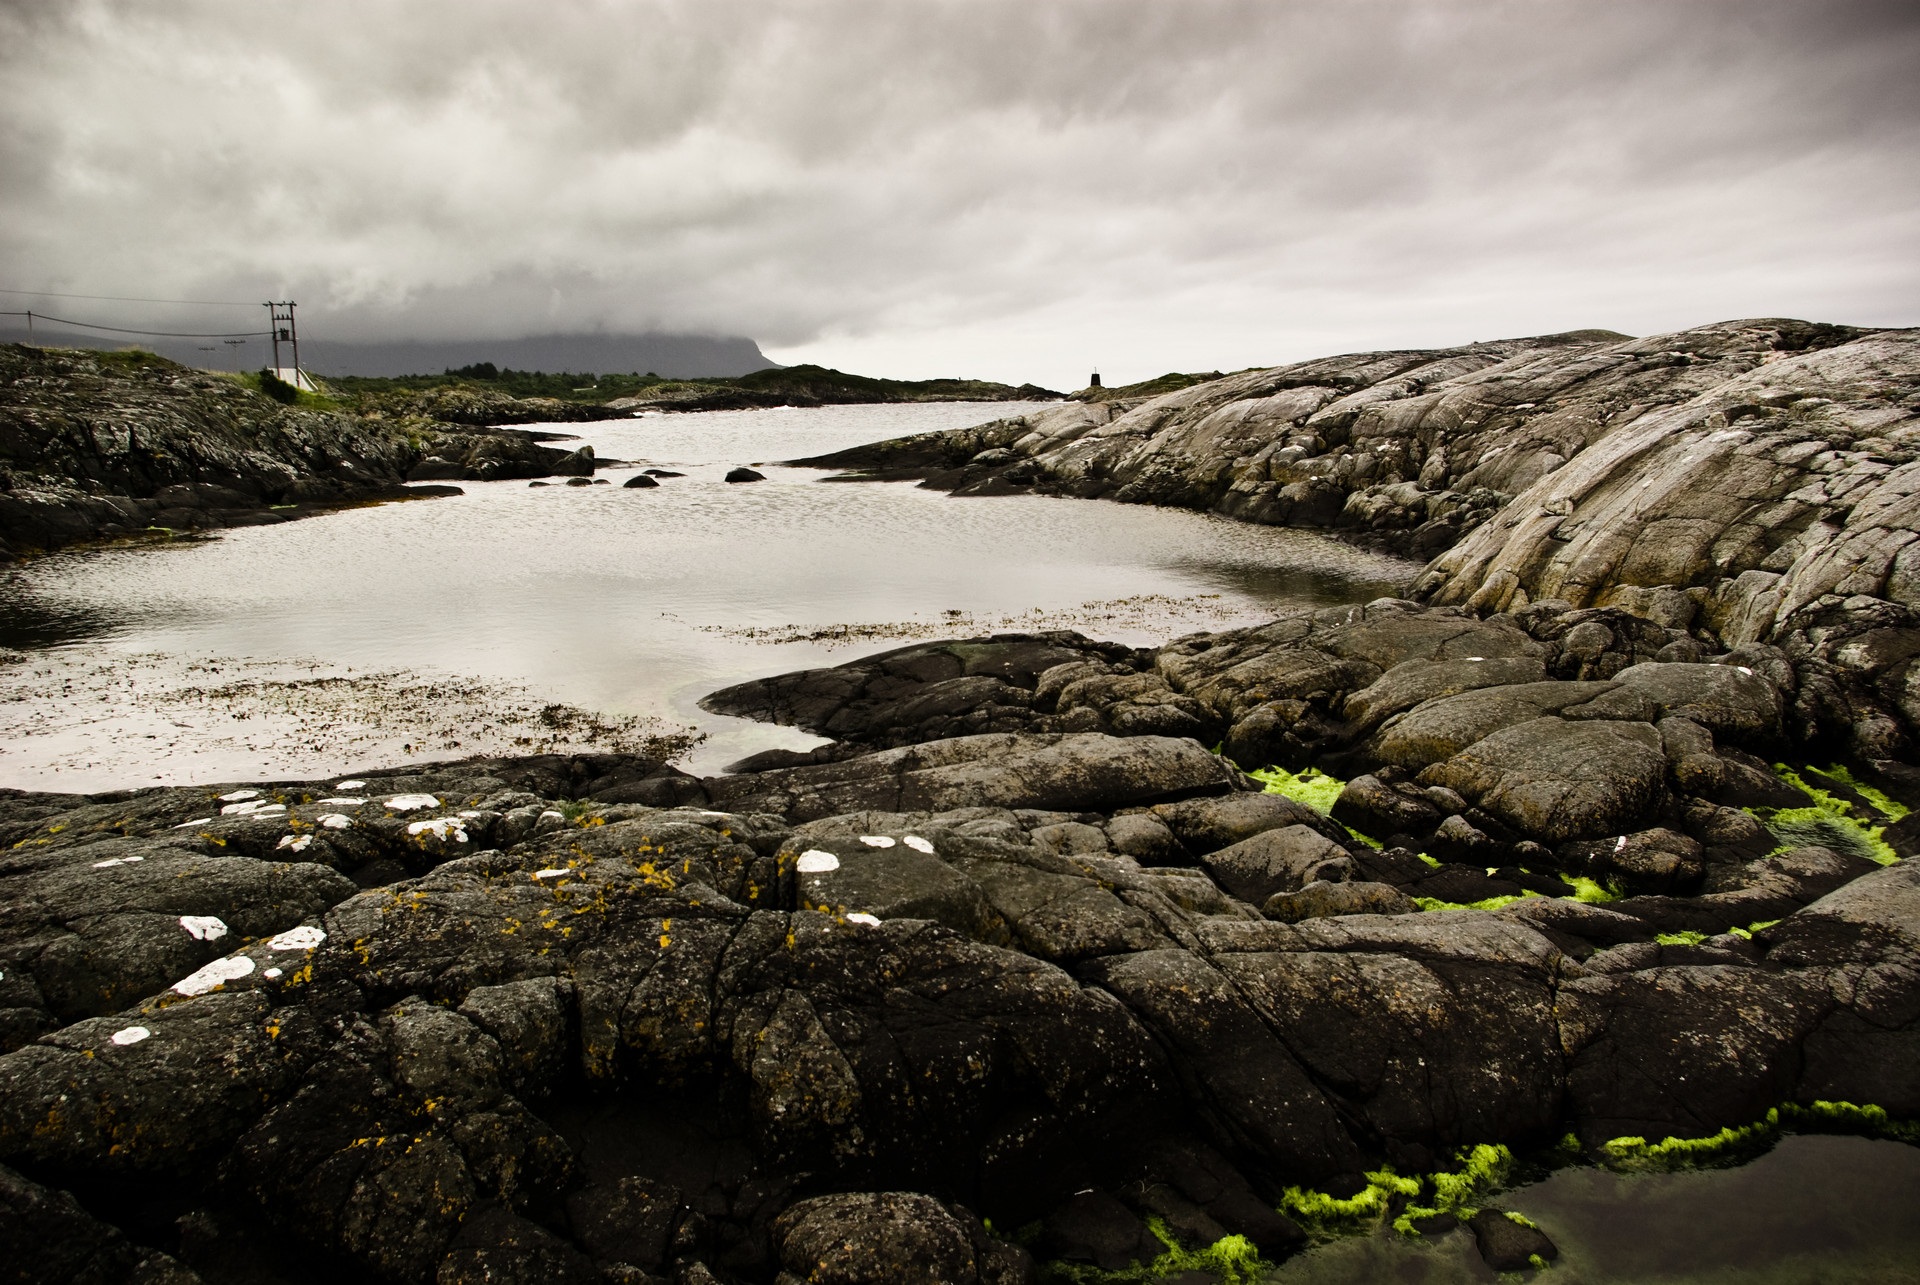
landscape, sea, coast, tree, water, nature, rock, wilderness, mountain, cloud, sky, shore, wave, lake, adventure, river, stone, travel, stream, reflection, scenery, weather, freedom, extreme, terrain, material, body of water, clouds, geology, algae, habitat, loch, norway, sky clouds, landform, nature landscape, beautiful landscape, natural environment